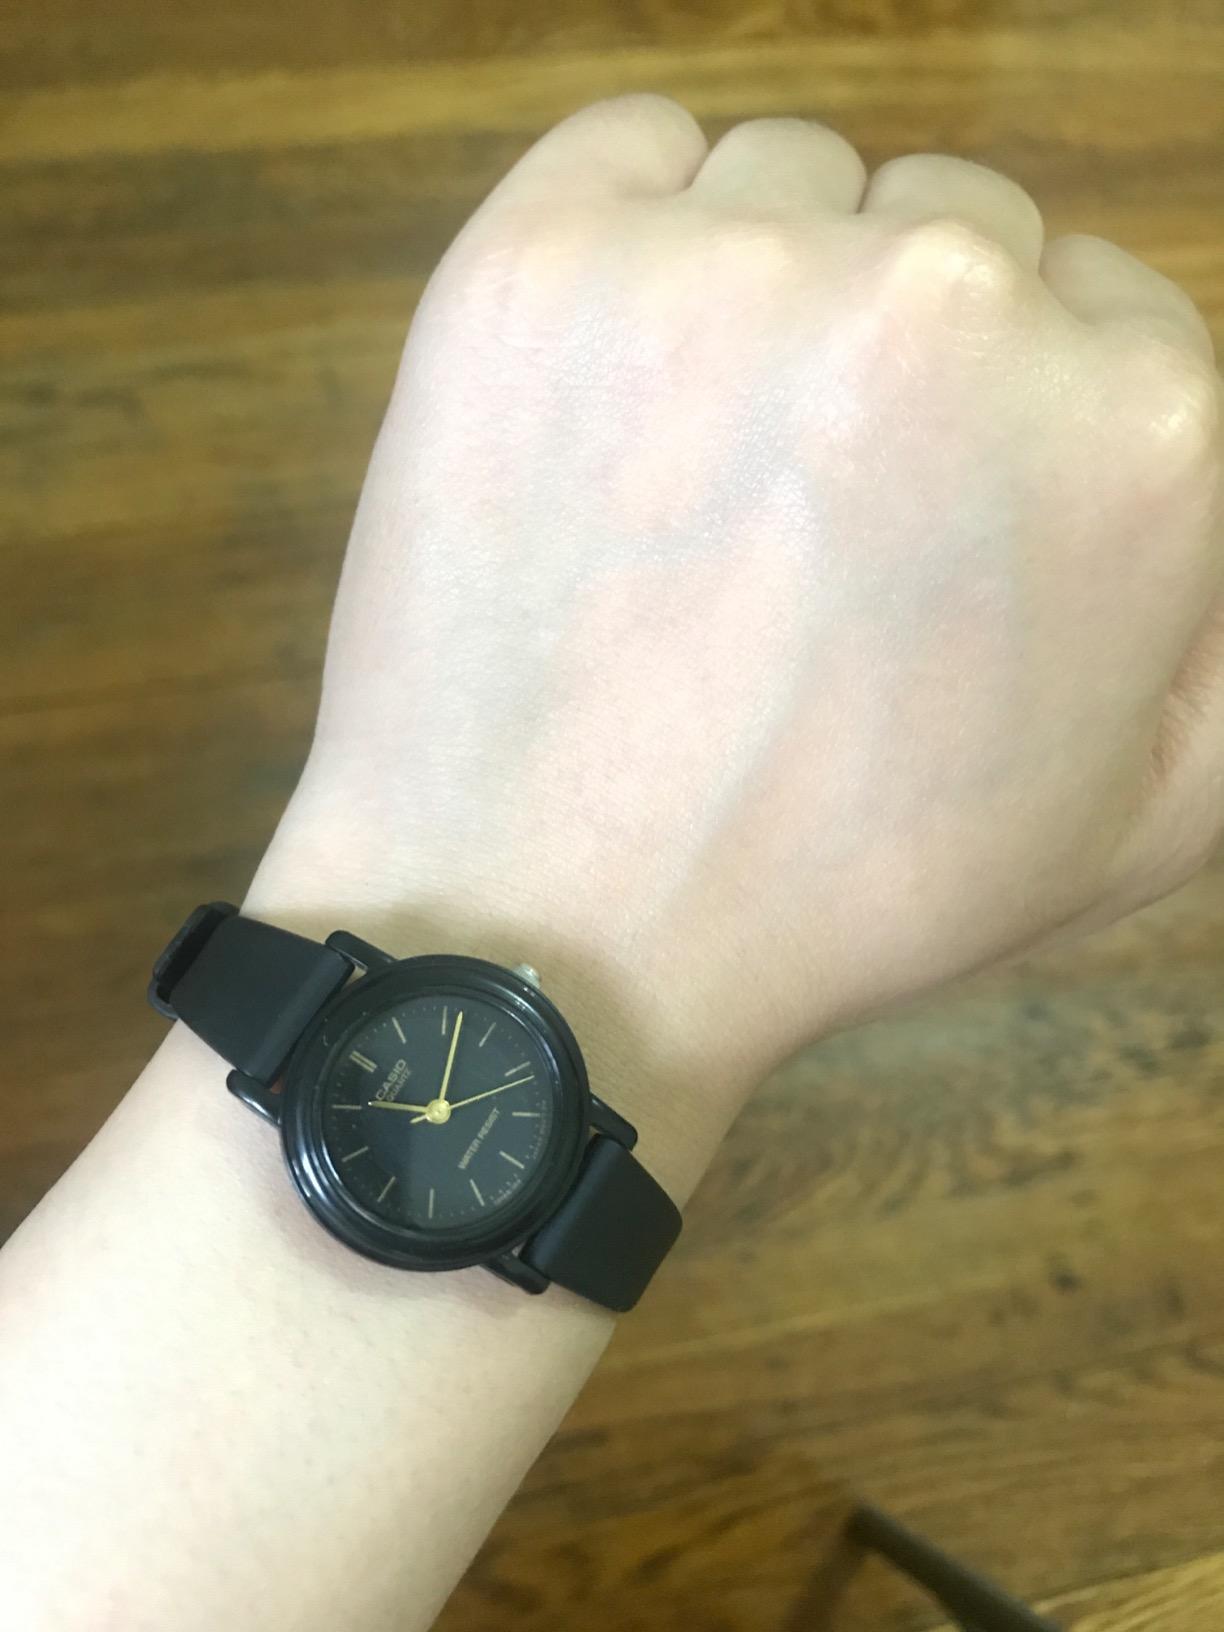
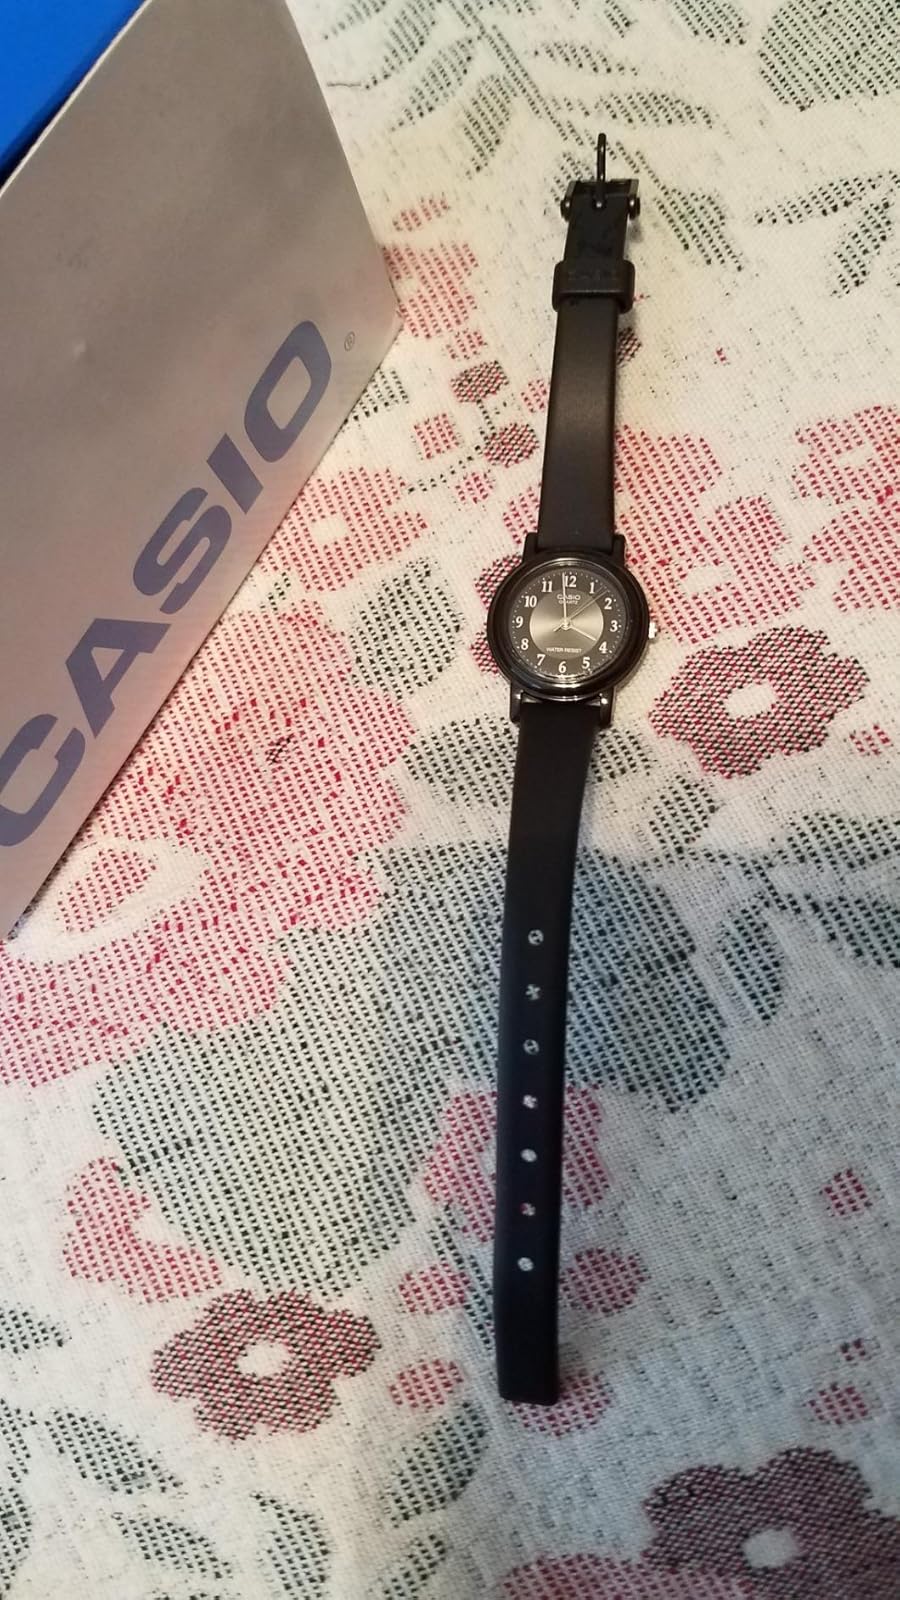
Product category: accessories_watch
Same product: no